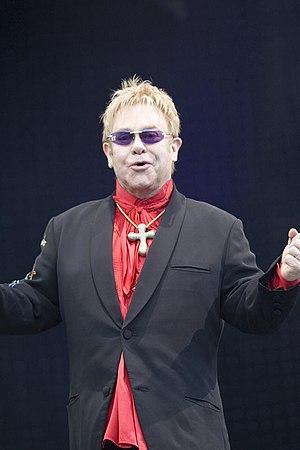
Le Grammy Legend Award, ou le Grammy Living Legend Award, est un prix spécial de mérite accordé aux artistes lors d'une cérémonie créée en 1958 et qui s'appelait à l'origine « Gramophone Awards ». Des distinctions dans plusieurs catégories sont présentées lors de la cérémonie chaque année par le National Academy of Recording Arts and Sciences des États-Unis pour des réalisations exceptionnelles dans le secteur de la musique.